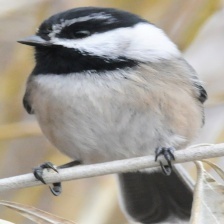
Species: BLACK-CAPPED CHICKADEE
Scientific name: POECILE ATRICAPILLUS
ImageNet parent category: chickadee